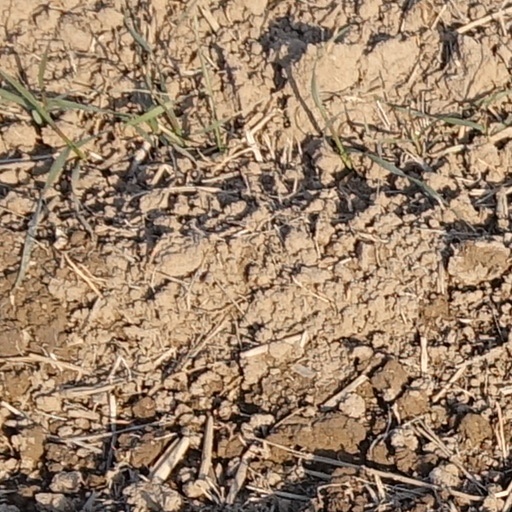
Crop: wheat